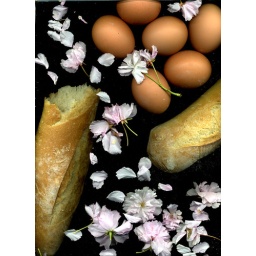
I sat under an old cherry tree eating greenmarket bread while flowers fell all around me.